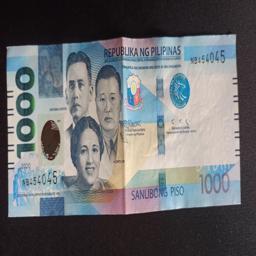
Label: 1000_Old_Front